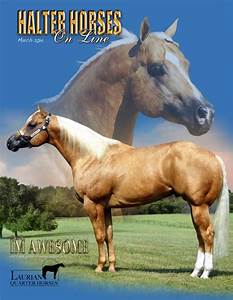
Label: horse